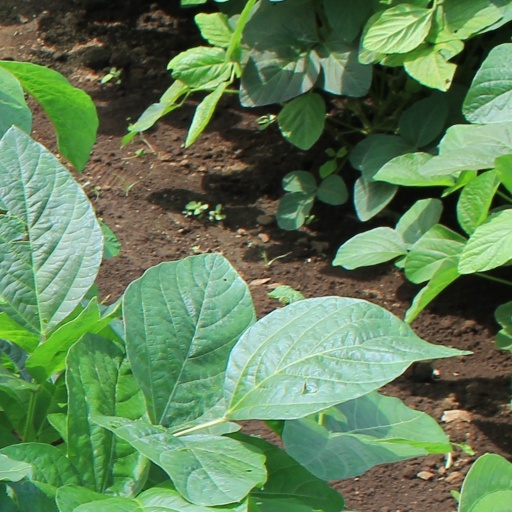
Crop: soybean